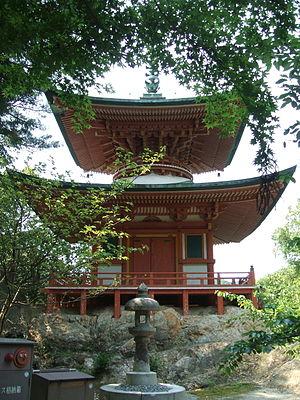
Un tahōtō est une forme de pagode japonaise trouvée principalement dans les temples bouddhistes des écoles Shingon et Tendai du bouddhisme Vajrayana. Cette forme est unique parmi les pagodes car elle comprend un nombre pair d'étages. Le second étage a une balustrade et semble habitable mais est néanmoins inaccessible et n'offre aucun espace utile. Son nom renvoie à Prabhutaratna, représenté assis dans une « pagode ornée de nombreux bijoux » dans le onzième chapitre du Sūtra du Lotus. Avec une partie inférieure carrée et une partie supérieure cylindrique, un toit « en jupe » mokoshi, un toit pyramidal et un épi de faîtage, le tahōtō ou le plus grand daitō est un des shichidō garan d'un temple Shingon. Après l'époque de Heian, la construction des pagodes décline en général et les nouveaux tahōtō se font rares. Six exemples, dont celui de Ishiyama-dera est le plus ancien, ont été désignés Trésor national.